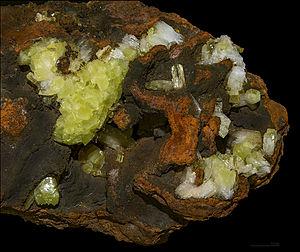
Adamite Provenance: Mine d'Ojuela , Mapimí, Municipio de Mapimí, État de Durango, Mexique (14x10cm)
L'adamite est une espèce minérale composée d'arséniate de zinc de formule Zn₂OHAsO₄. Elle peut contenir des traces de cuivre ou de cobalt. L'adamite est dimorphe avec la paradamite triclinique. L'adamite forme une série avec l'olivénite.